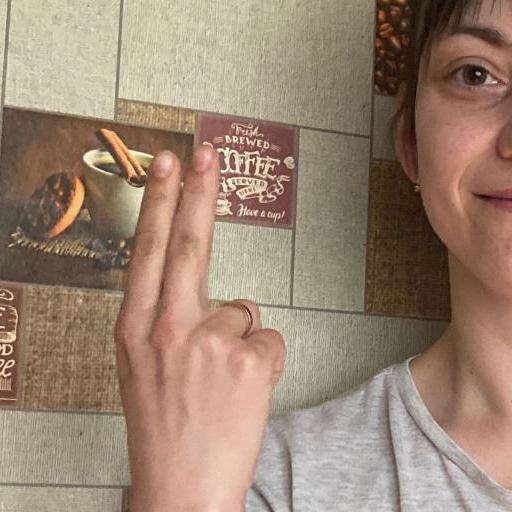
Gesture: two_up_inverted